2021–22 Bangladesh Premier League

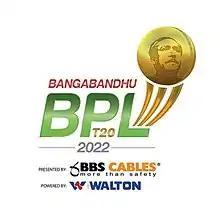
2022 BPL Logo

The Bangladesh Premier League 2022, also known as BPL Season 8 or Bangabandhu BPL 2022 (for sponsorship reasons), was the eighth season of the Bangladesh Premier League (BPL), the top-level professional Twenty20 cricket league in Bangladesh, organized by the Bangladesh Cricket Board (BCB). The season was scheduled to start from March 2021. However, the tournament was postponed and rescheduled to be held from 21 January to 18 February 2022.